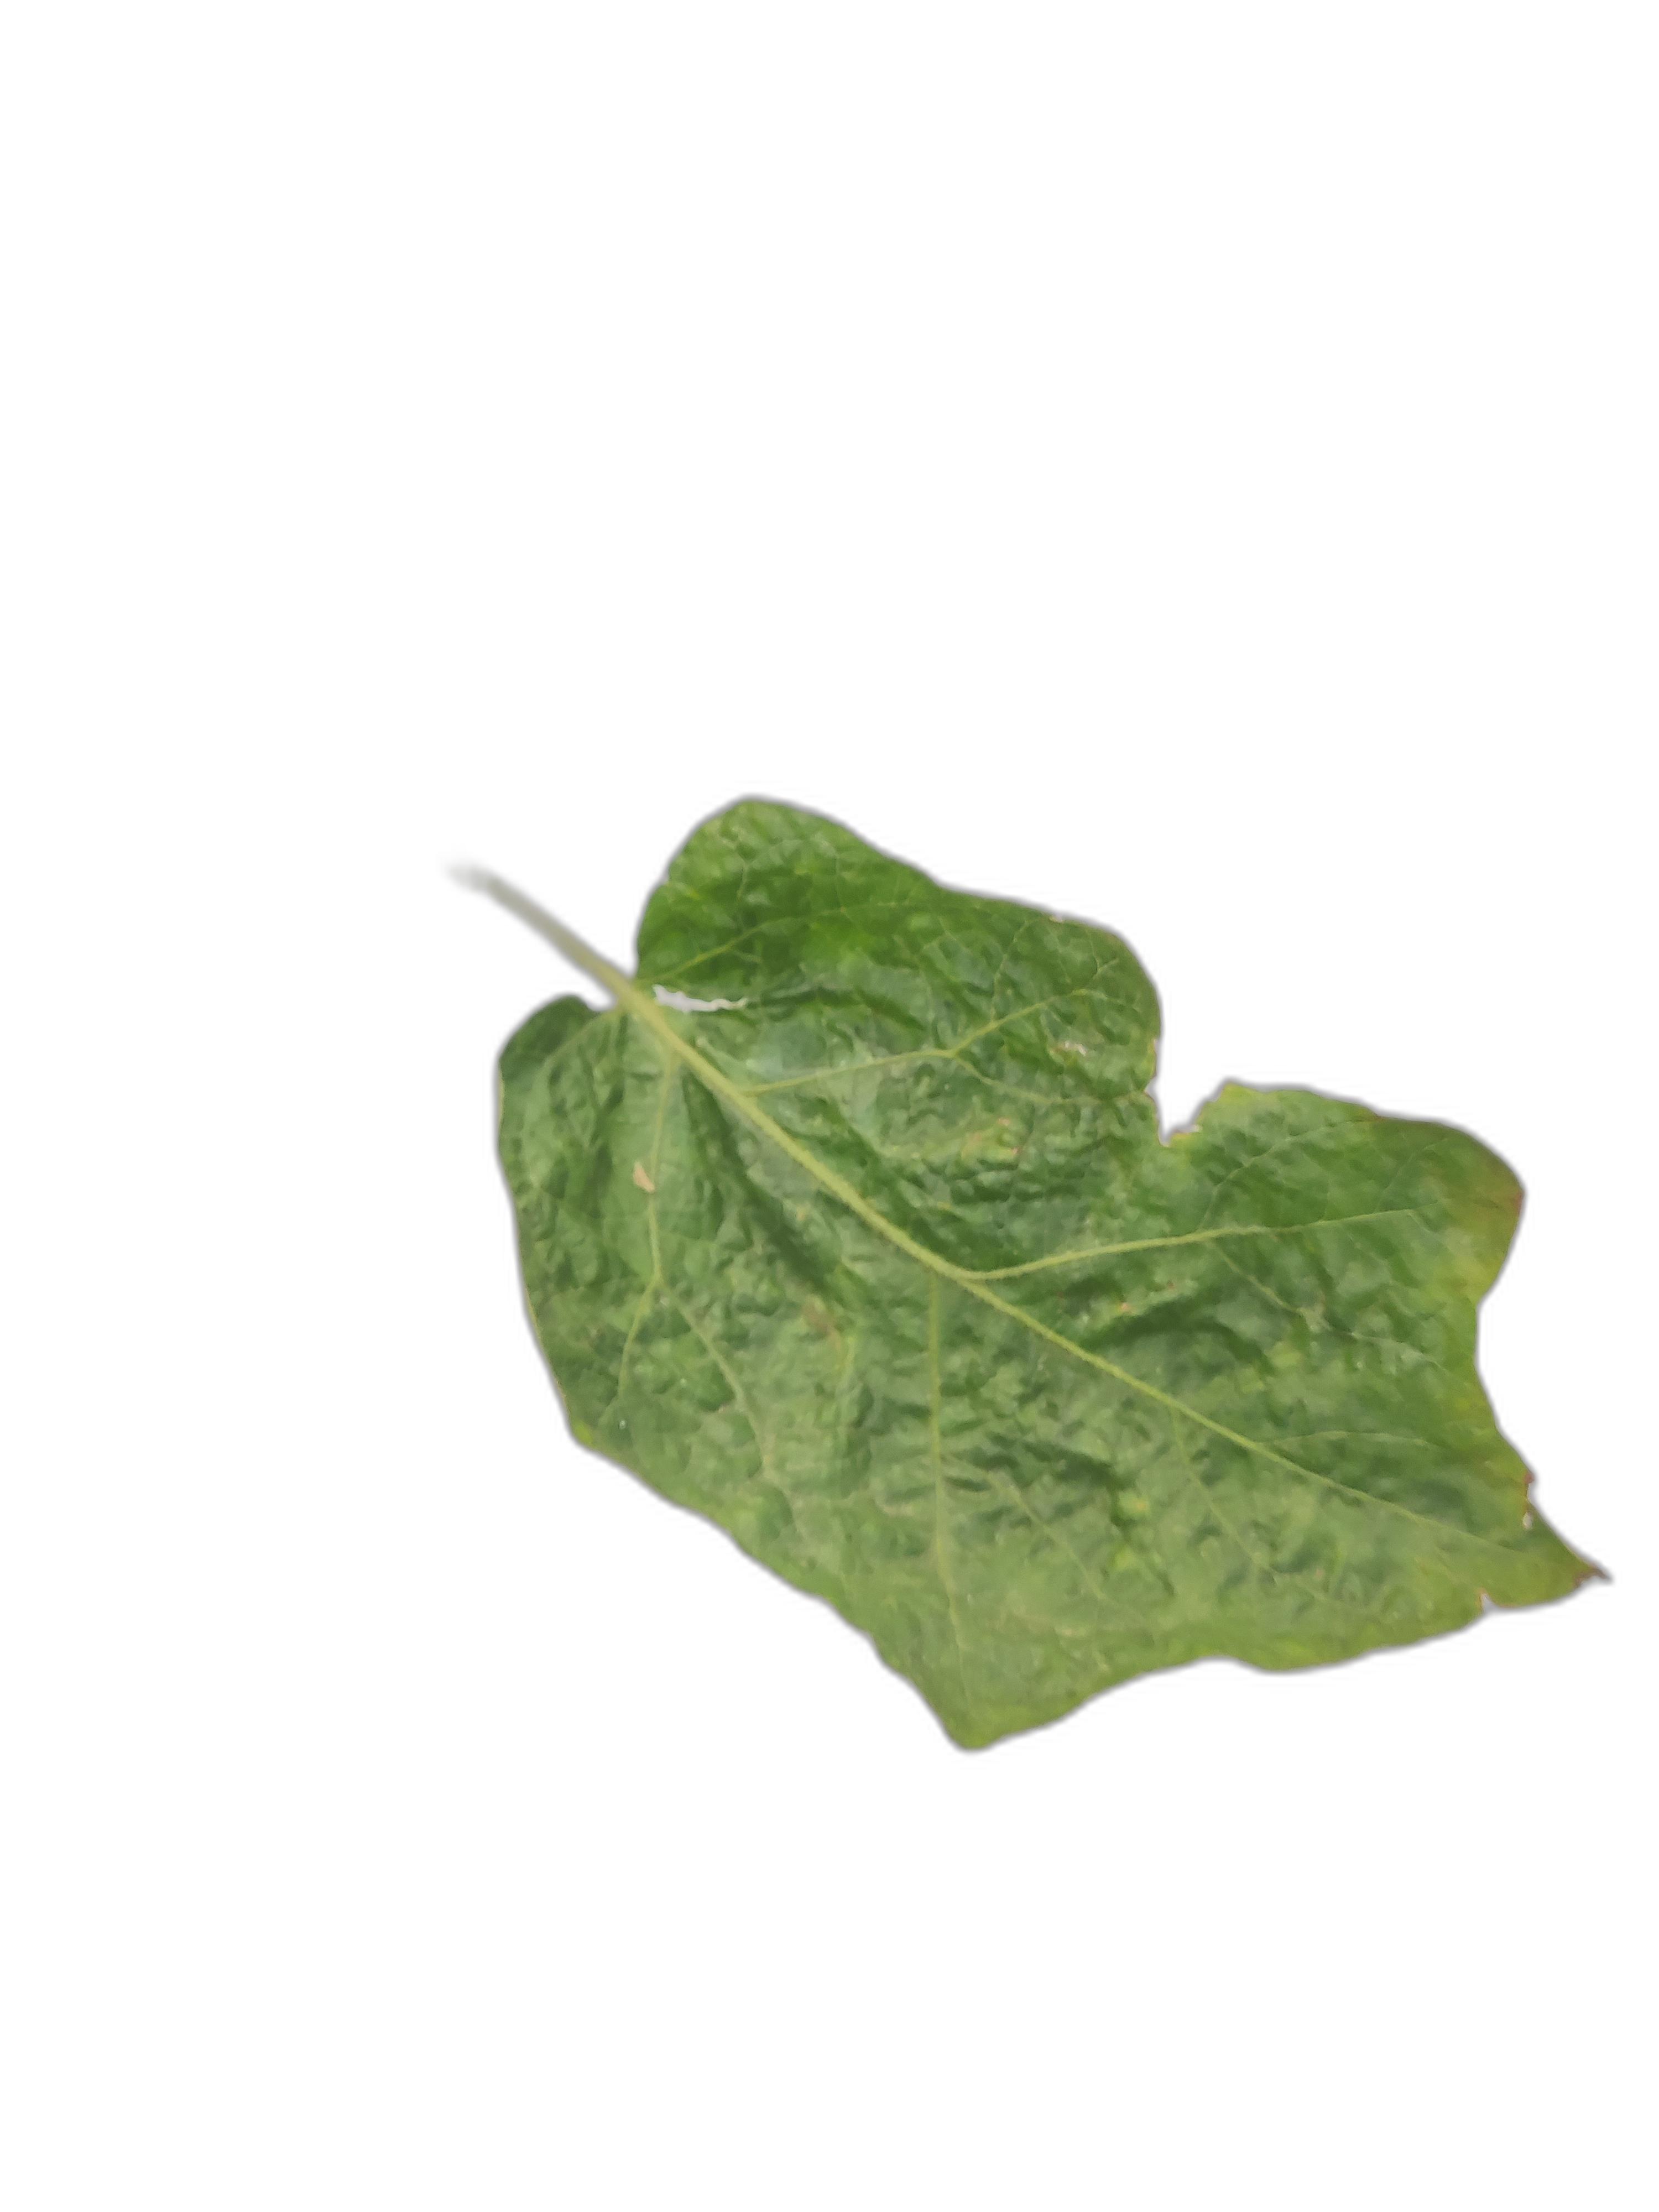
Label: Healthy Leaf